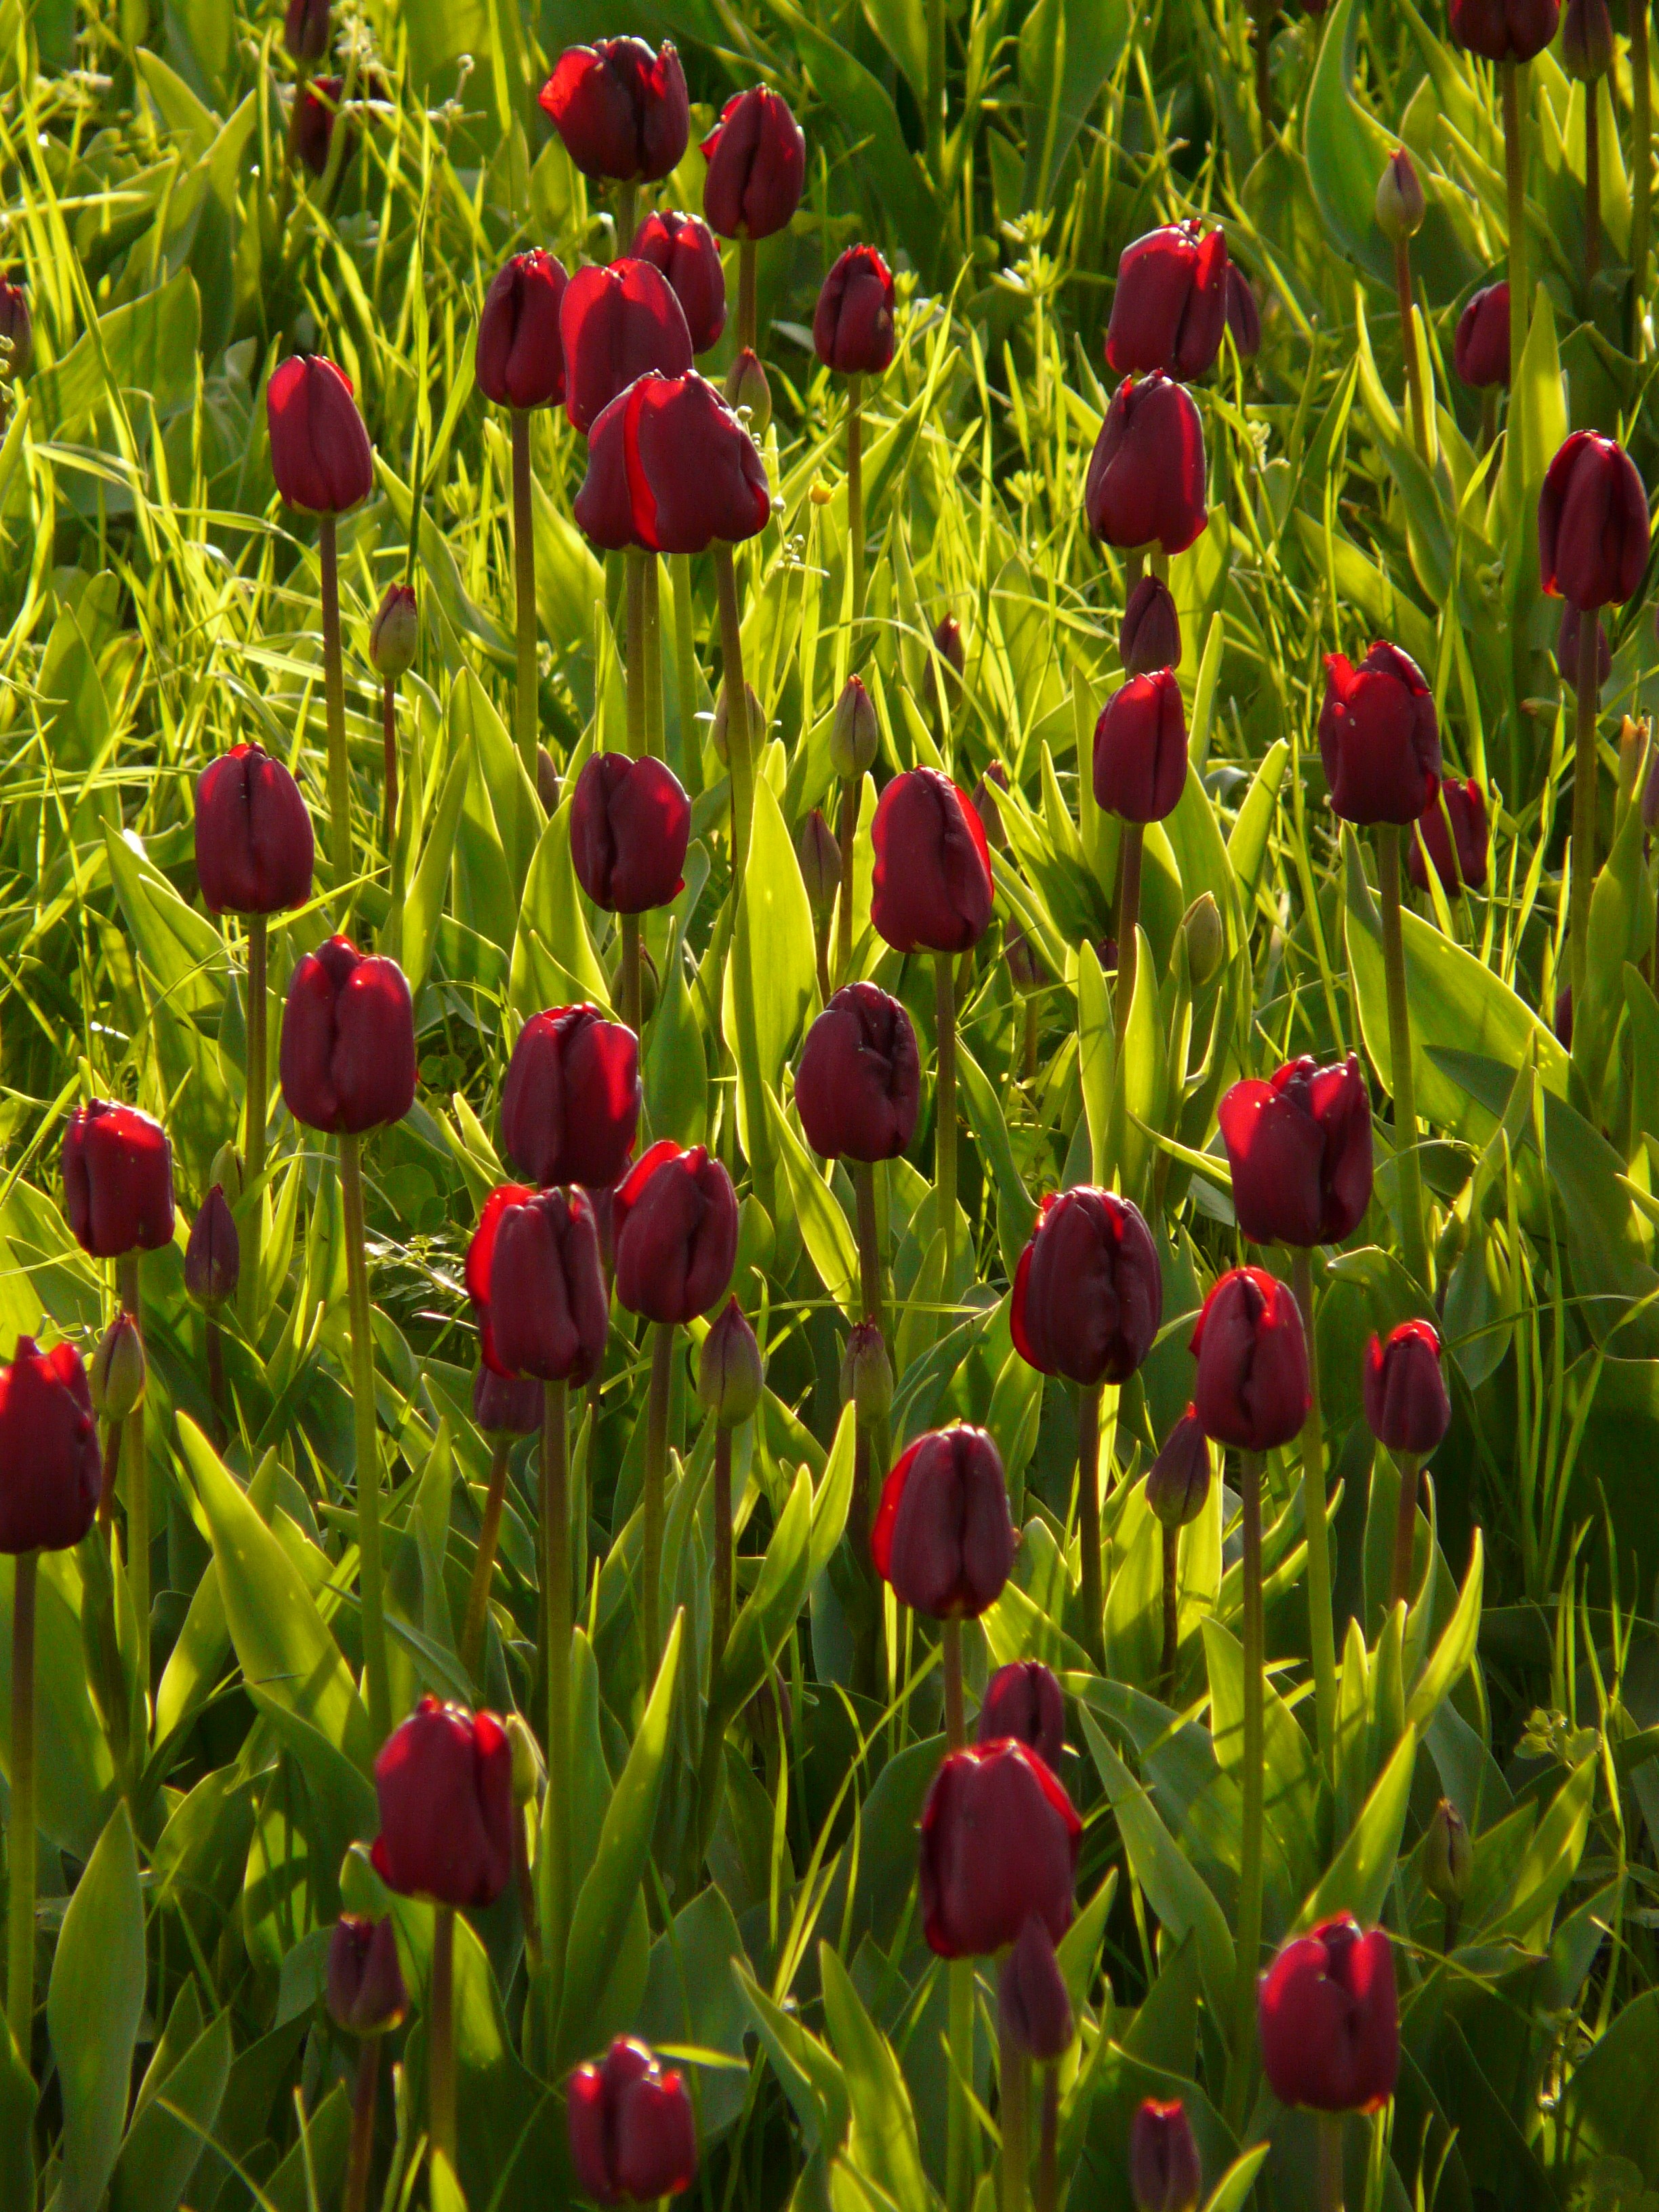
plant, field, flower, purple, petal, tulip, flowers, violet, closed, tulips, to, tulpenbluete, flowering plant, dark purple, lily family, tulip field, land plant